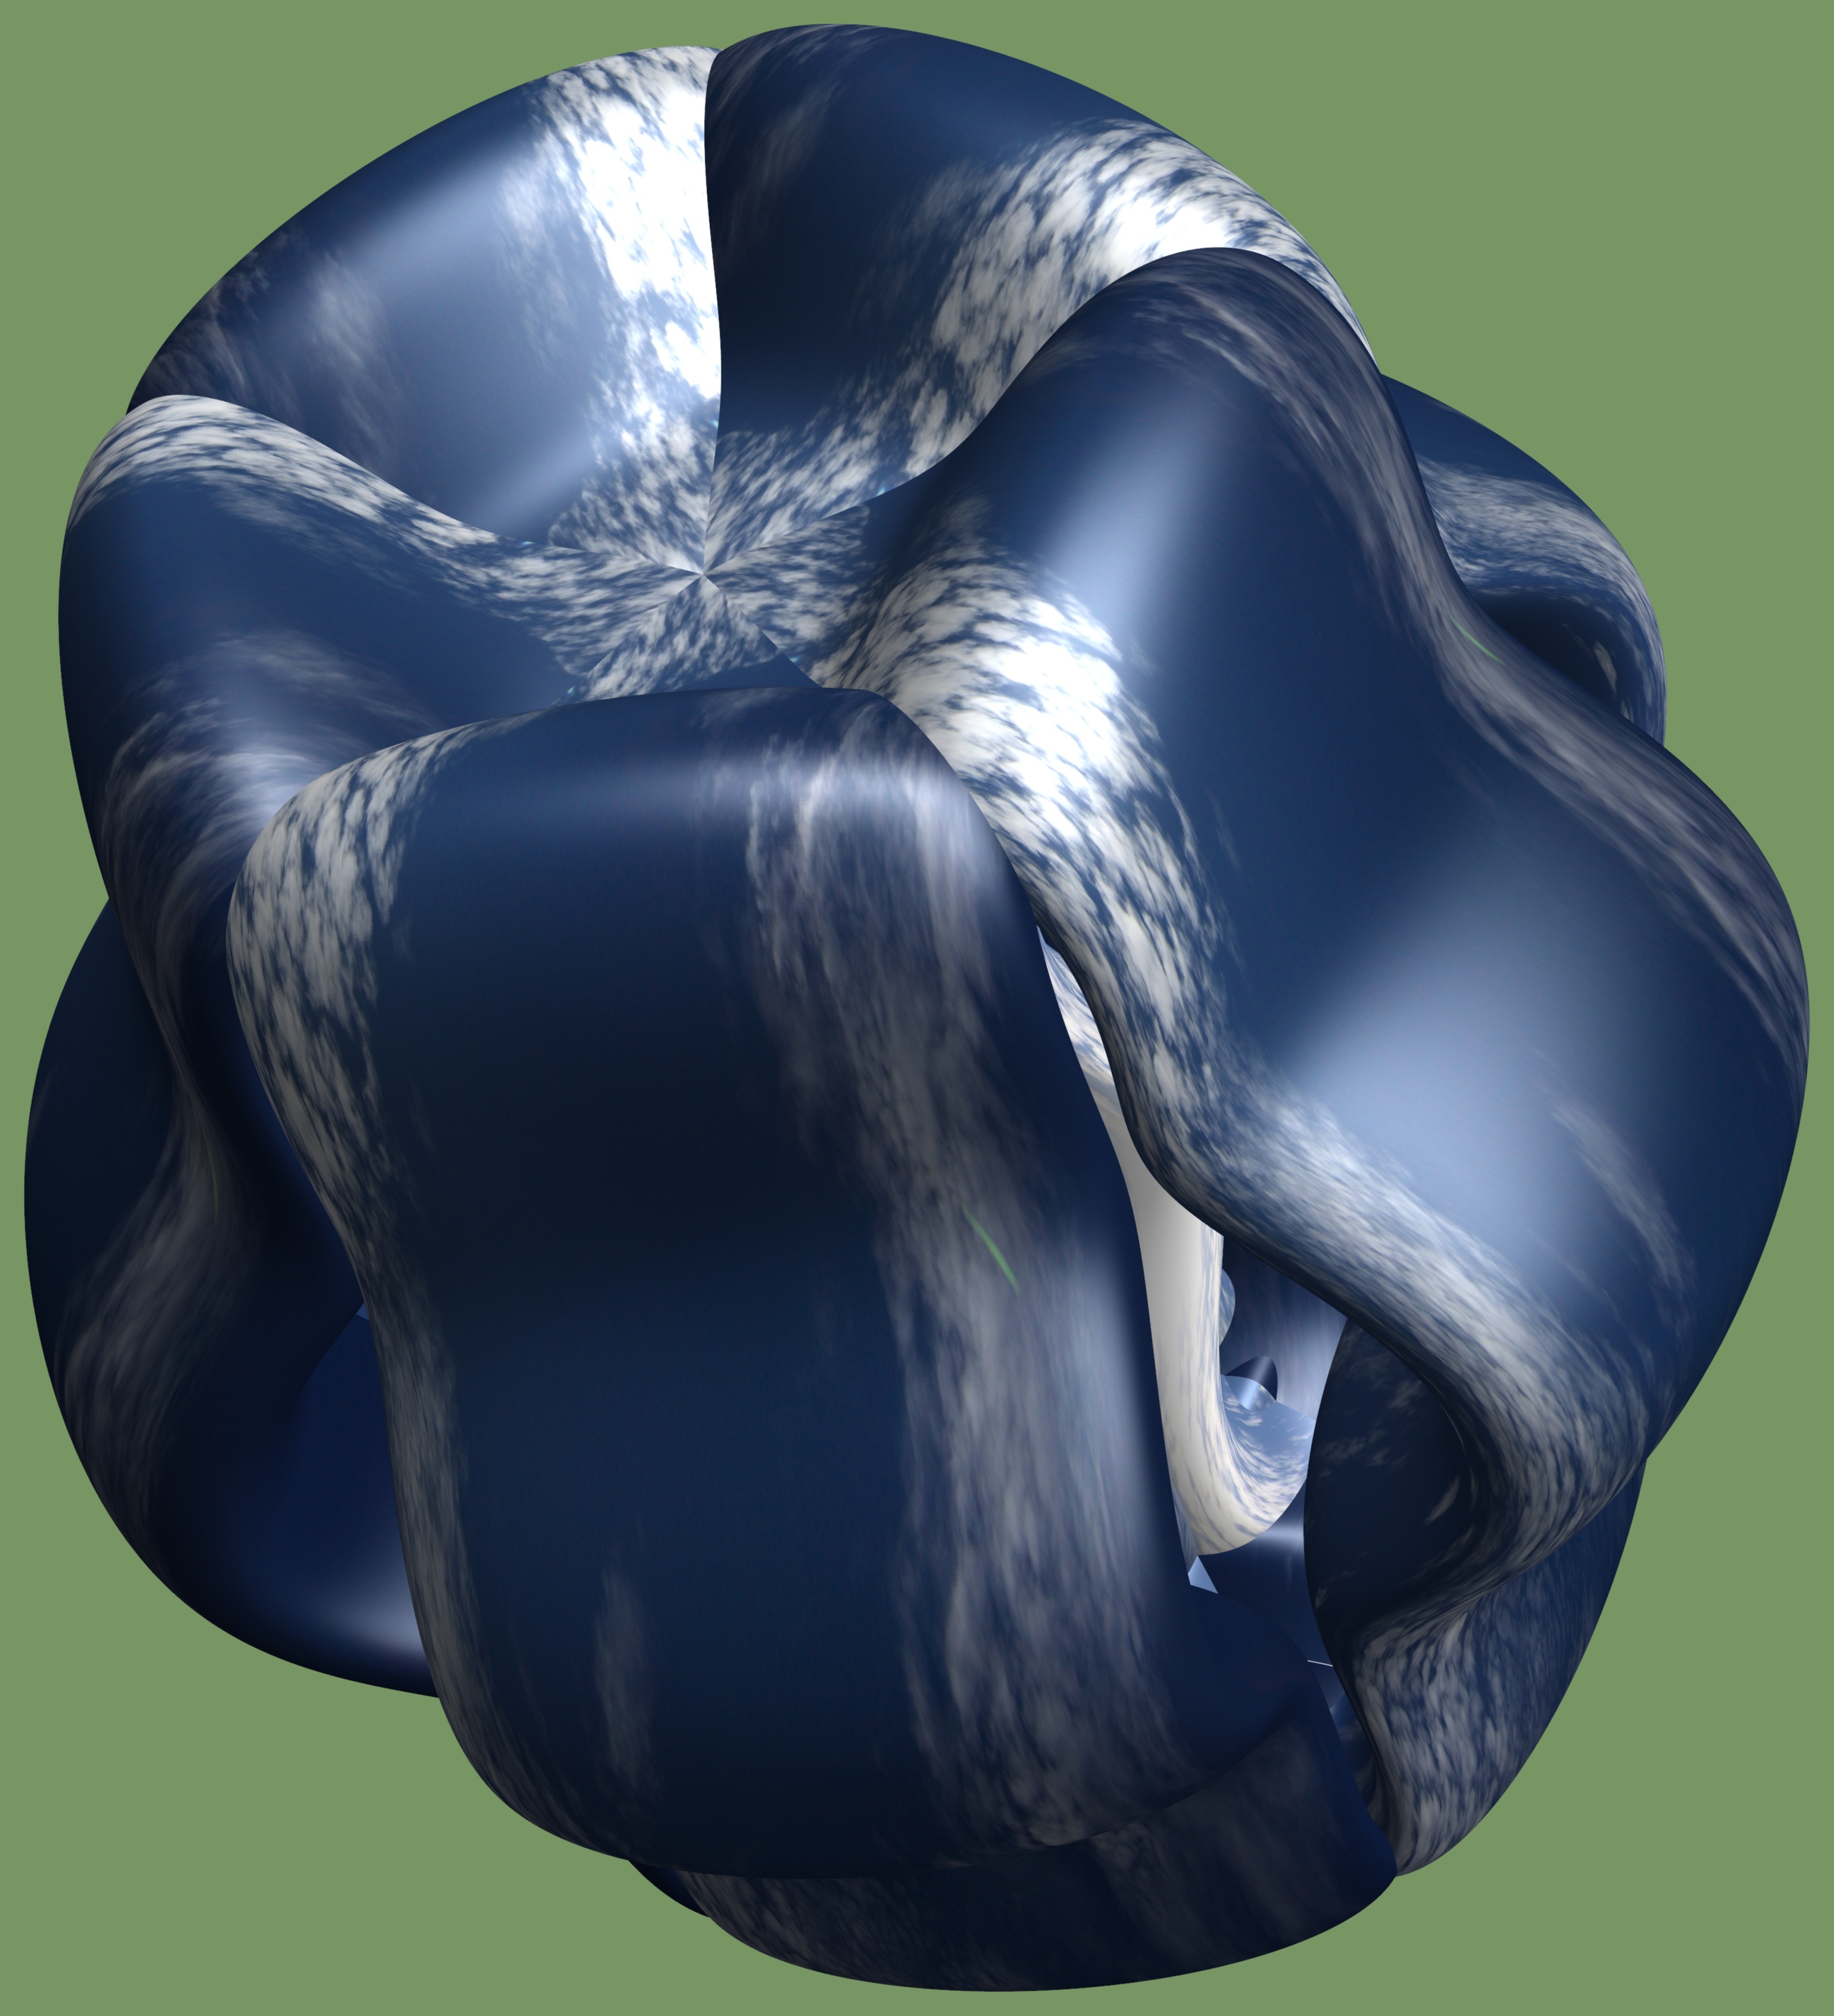
structure, texture, pattern, blue, furniture, human body, sculpture, illustration, design, eye, symmetry, 3d, graphic, organ, torus, mathematica, cg, parametricplot3d, code, program, algorithm, mapping